EMLL 57th Anniversary Show

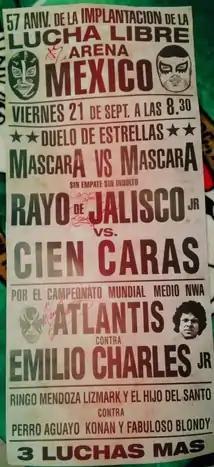
official poster for the event.

The EMLL 57th Anniversary Show was a professional wrestling major show event produced by Empresa Mexicana de Lucha Libre (EMLL) that took place on September 21, 1990 in Arena Mexico, Mexico City, Mexico. The event commemorated the 57th anniversary of EMLL, the oldest professional wrestling promotion in the world. The Anniversary show is EMLL's biggest show of the year, their Super Bowl event. The CMLL Anniversary Show series is the longest-running annual professional wrestling show, starting in 1934.